Marholm

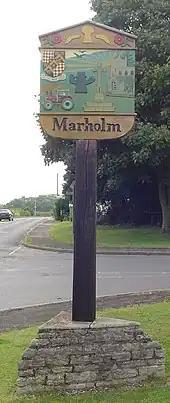
Village sign in Marholm

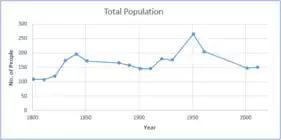
Total Population of Marholm Civil Parish, Cambridgeshire as reported by the Census from 1801-2011

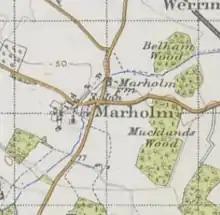
20th-century map of Marholm

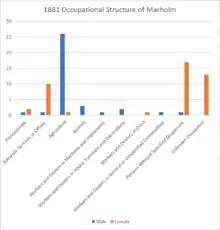
Occupational structure of males and females in Marholm, taken from the Census data from 1881

Marholm is a village and civil parish in the Peterborough district, in the ceremonial county of Cambridgeshire, England. West of Peterborough and 1 mile from the seat of the Fitzwilliam family at Milton Hall. The parish covers some 1,400 acres, with the village positioned roughly in the centre. For electoral purposes it forms part of Northborough ward in North West Cambridgeshire constituency.